Resolution (film)

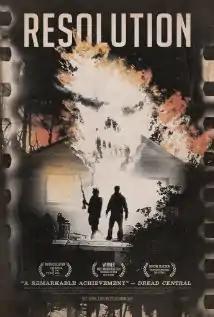

Resolution is a 2012 American horror film directed by Justin Benson and Aaron Moorhead, written by Benson, and starring Peter Cilella and Vinny Curran. It follows a graphic designer who travels to a remote cabin to save his drug-addicted best friend. The films "The Endless" (2017) and "Synchronic" (2019) share the same creative universe as "Resolution" and may be interpreted as partial sequels.